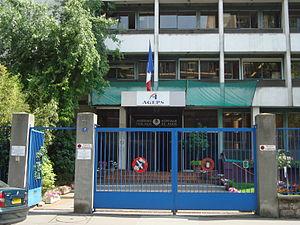
L'Agence générale des équipements et produits de santé est un pôle d'intérêt commun de l'Assistance publique - Hôpitaux de Paris, prestataire de service pour les hôpitaux de l'AP-HP. L'AGEPS met en œuvre la politique de l'AP-HP en matière d'équipements et de produits de santé. Ses équipes sont pluridisciplinaires, pharmaciens, médecins, ingénieurs biomédicaux, cadres de santé, experts, rédacteurs de marché, ouvriers, techniciens de laboratoire, préparateurs en pharmacie.
La rue du Fer-à-Moulin est une voie située dans le quartier du Jardin-des-Plantes dans le 5ᵉ arrondissement de Paris.